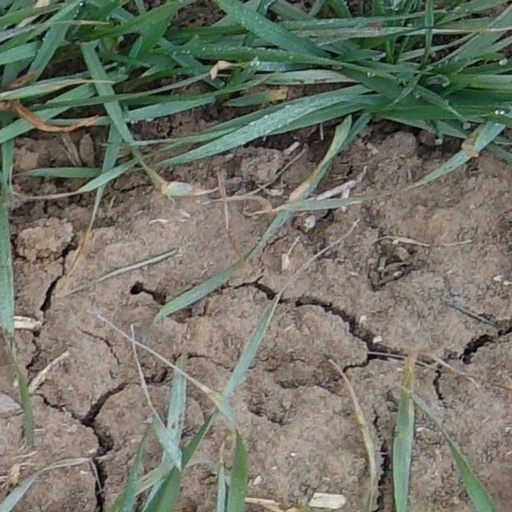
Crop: wheat